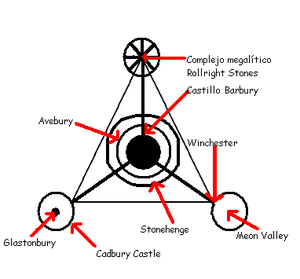
Carte de Crop Circle